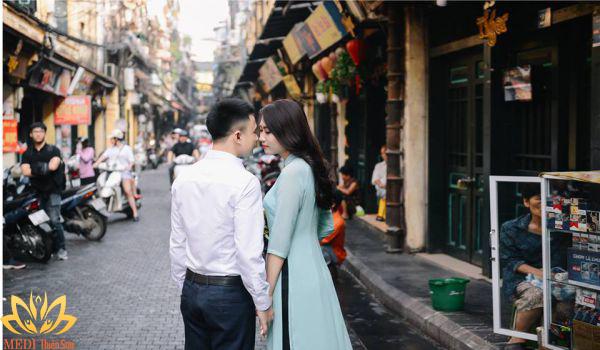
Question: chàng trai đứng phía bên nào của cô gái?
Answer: đang đứng trước mặt cô gái